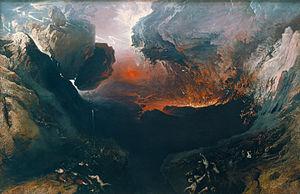
La notion de risque de catastrophe planétaire ou de catastrophe globale est introduite en 2008 par le philosophe Nick Bostrom pour désigner un événement futur hypothétique qui aurait le potentiel de dégrader le bien-être de la majeure partie de l'humanité, par exemple en détruisant la civilisation moderne ; il avait proposé également dès 2002 d'appeler risque existentiel un évènement qui pourrait causer l’extinction de l'humanité.